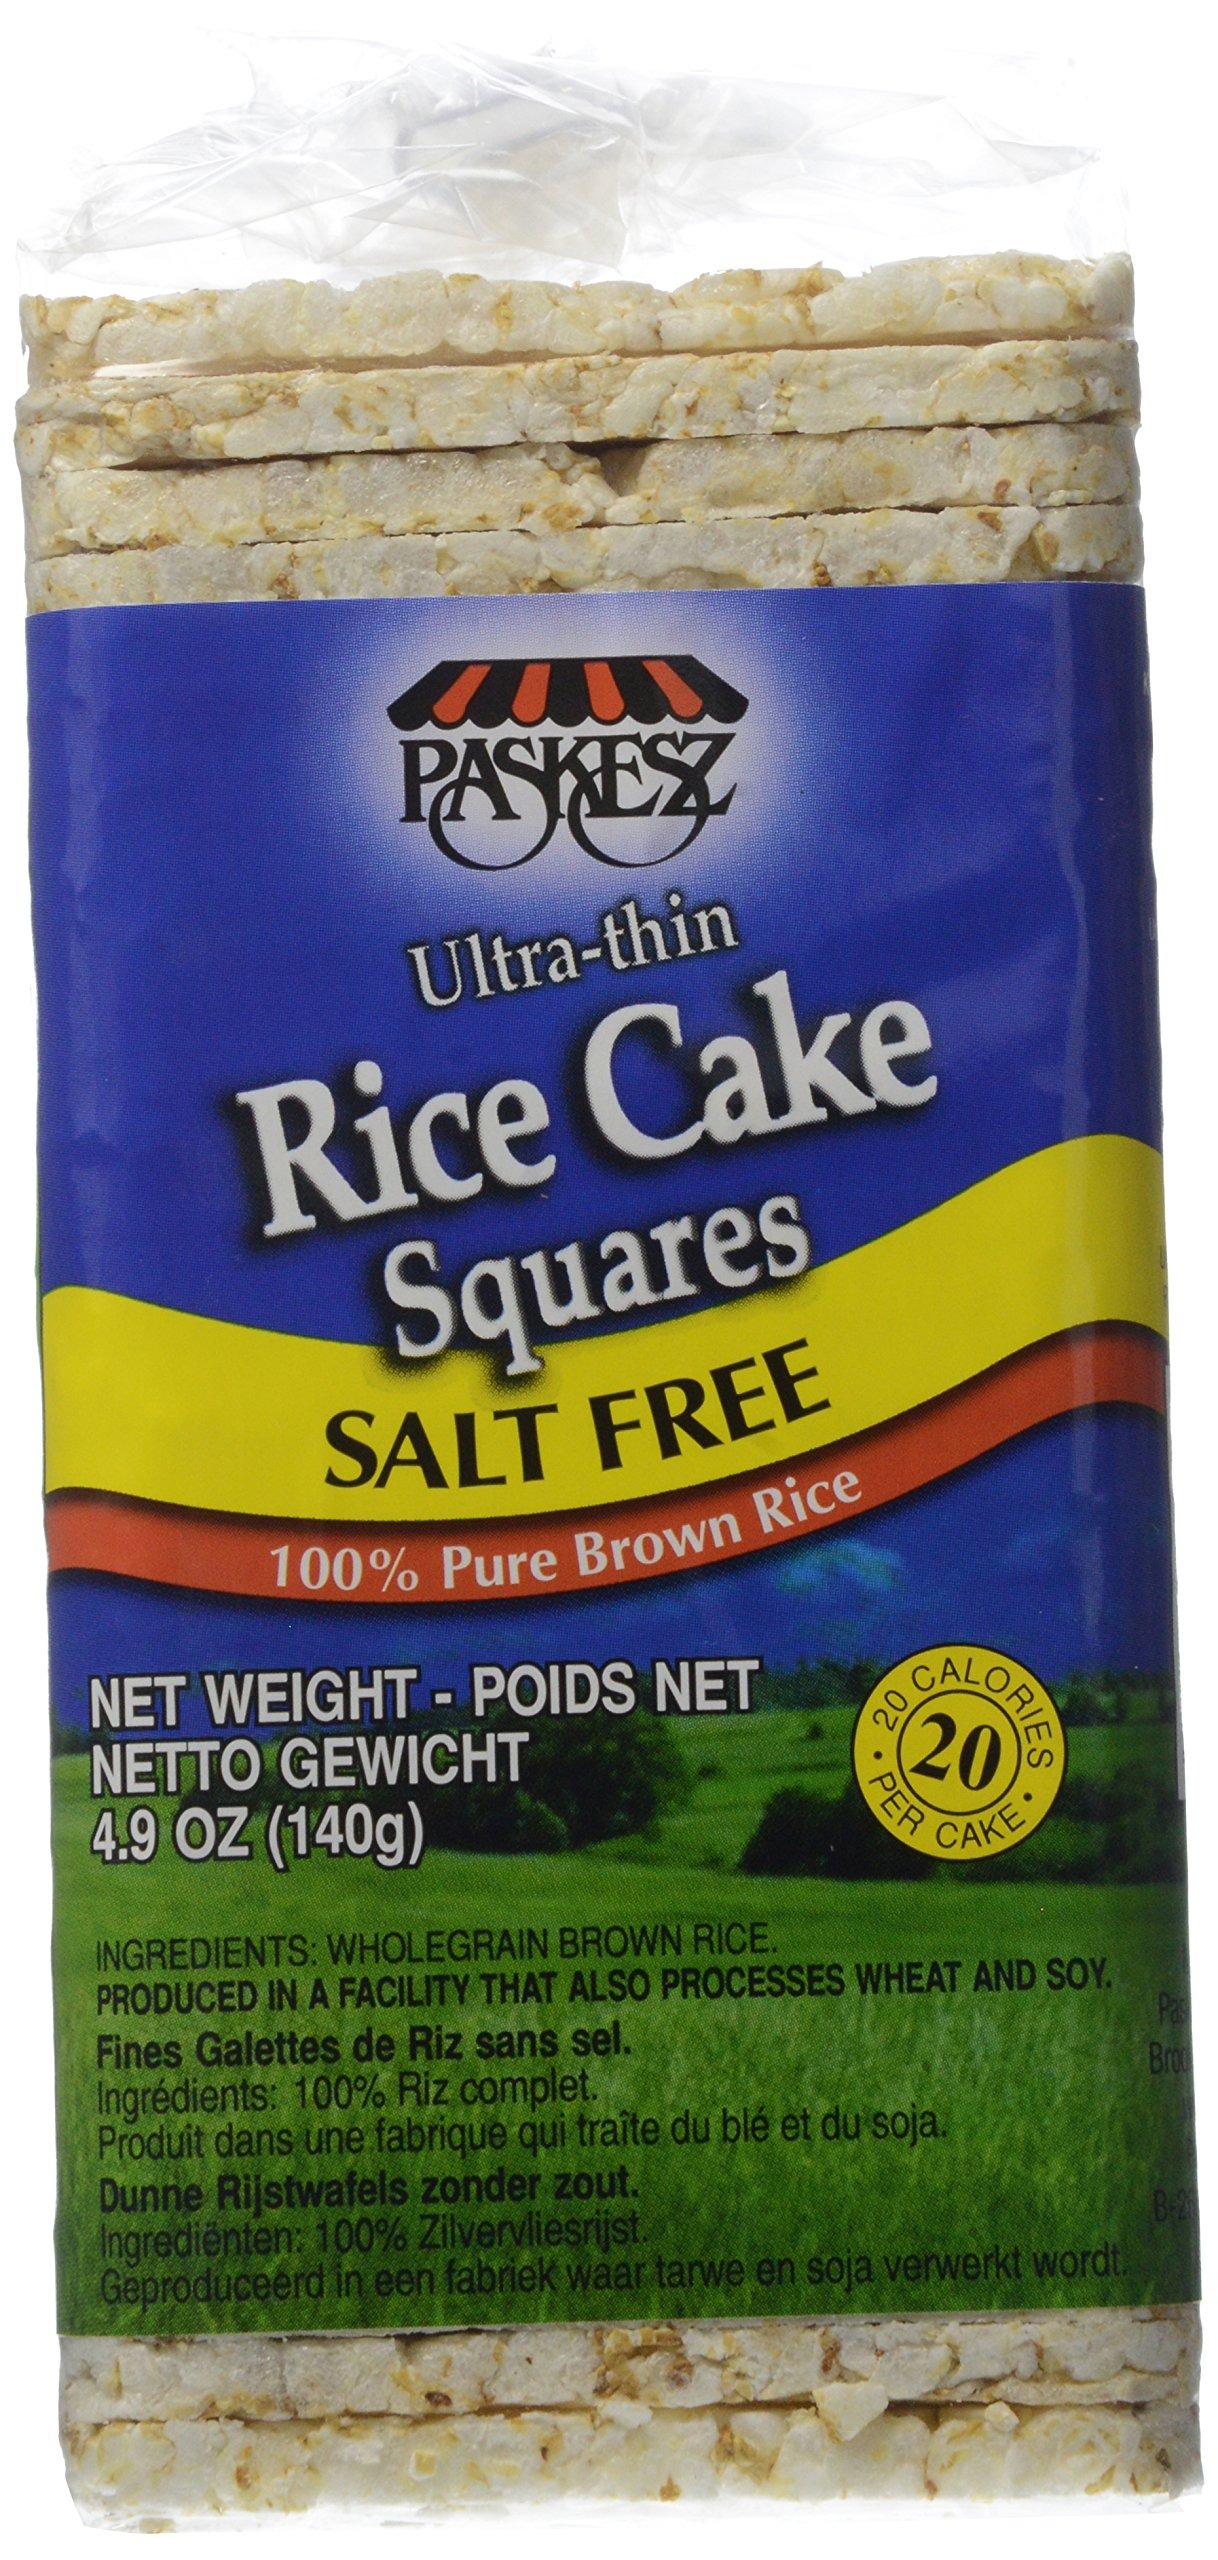
Item Name: Paskesz Ultra Thin Rice Cake Squares, Salt Free, 4.9 oz
Product Description: Item #: 01500 Package size: 12 x 4.9 oz UPC: 0-25675-01500-5 Nutrition: all natural, salt free, whole grain, non-GMO, gluten free Kosher certification: Rabbi Gruber, Rabbi Westheim
Value: 4.9
Unit: Ounce

Price: 12.95